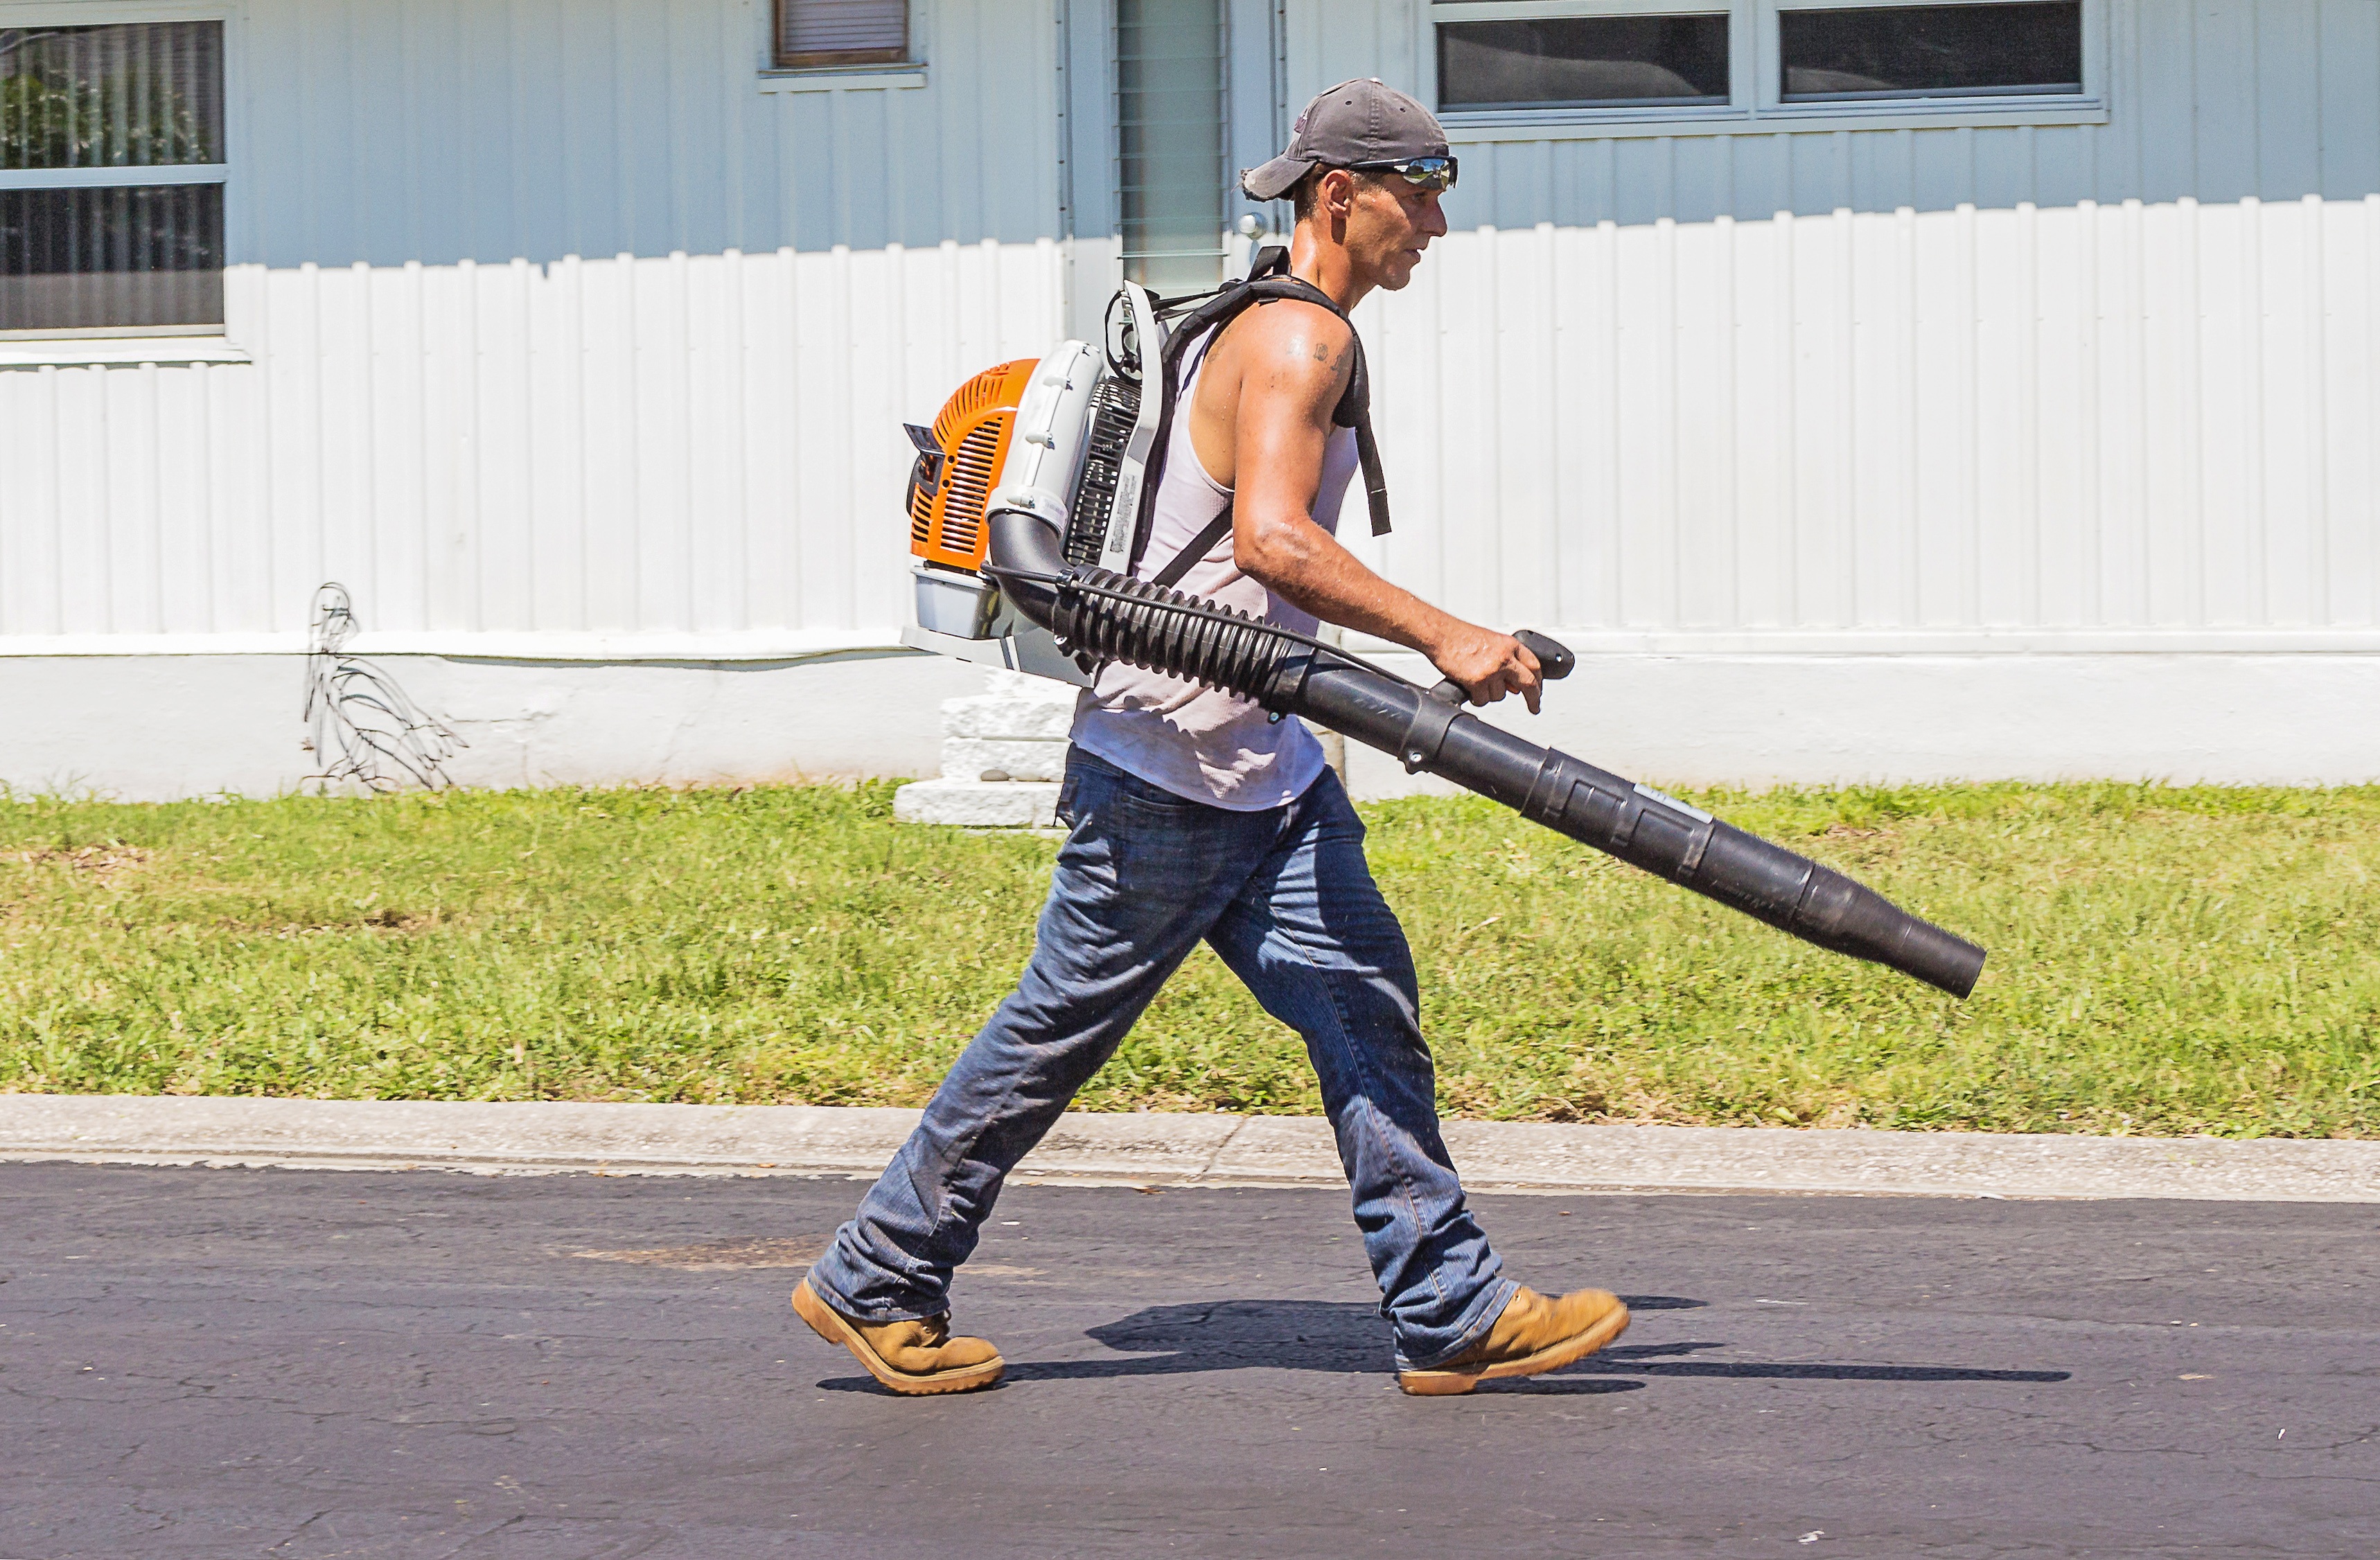
man, grass, shoe, road, street, asphalt, pavement, recreation, vehicle, shadow, machinery, headgear, material, sports equipment, outdoors, worker, daylight, gardening, footwear, wear, adult, gardener, gardening tool, leaf blower